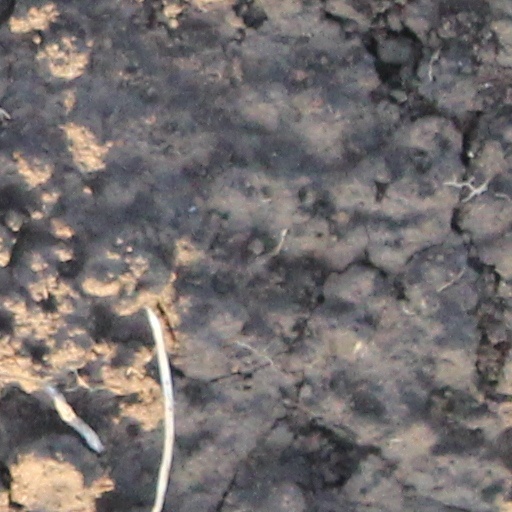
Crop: wheat